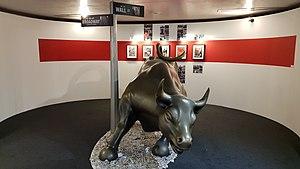
Copie du «